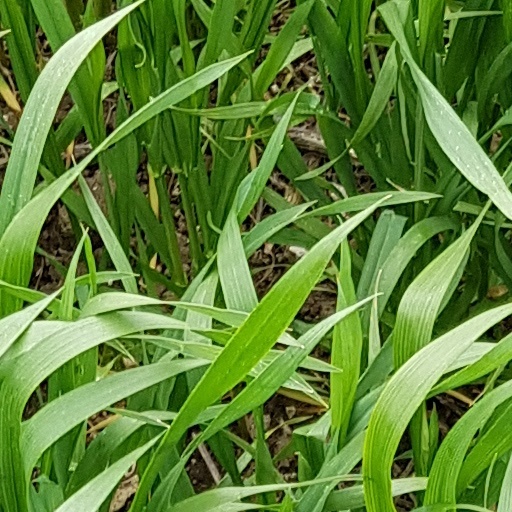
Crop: wheat